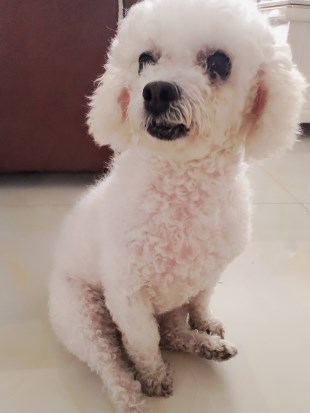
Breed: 2925-n000114-toy_poodle